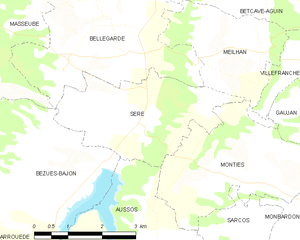
Sère est une commune française située dans le département du Gers en région Occitanie.